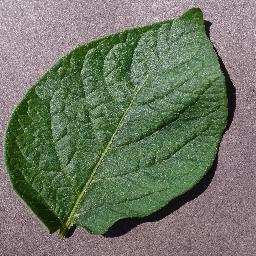
Label: Potato___healthy